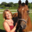
Label: horse